Karl-Wilhelm Hofmann

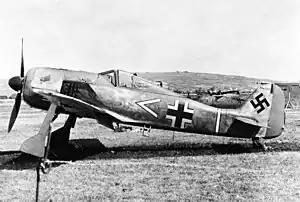
A Focke-Wulf Fw 190 fighter similar to those flown by Hofmann.

Following a lengthy period of convalescence, Hofmann returned to 1. "Staffel" on 31 March 1943. I. "Gruppe" of JG 26 had been ordered to the Eastern Front in late January 1943 as part of the plan to exchange JG 26 with "Jagdgeschwader" 54 (JG 54—54th Fighter Wing). At the time of Hofmann's return to his unit, the "Gruppe" was based at Dno and fighting in the vicinity of Demyansk in support of the 16th Army and 18th Army. He claimed his only aerial victory on the Eastern Front on 14 May when he shot down a Lavochkin-Gorbunov-Gudkov LaGG-3 fighter in combat east of Bryansk. In late May, "Major" Seifert was replaced by "Major" Fritz Losigkeit as commander of I. "Gruppe". On 6 June, the "Gruppe" started relocating back to the Western Front, at first to Warsaw, and then to and Rheine. Before, the relocation was completed, Losigkeit was replaced by "Hauptmann" Karl Borris as "Gruppenkommandeur" of I. "Gruppe".